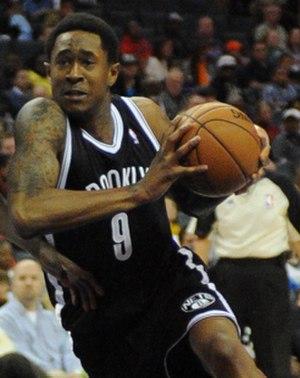
MarShon Brooks est un joueur professionnel américain de basket-ball né le 26 janvier 1989 à Long Branch dans le New Jersey. Il mesure 1,96 m et évolue aux postes d'arrière et d'ailier.